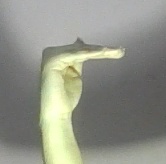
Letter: khaa